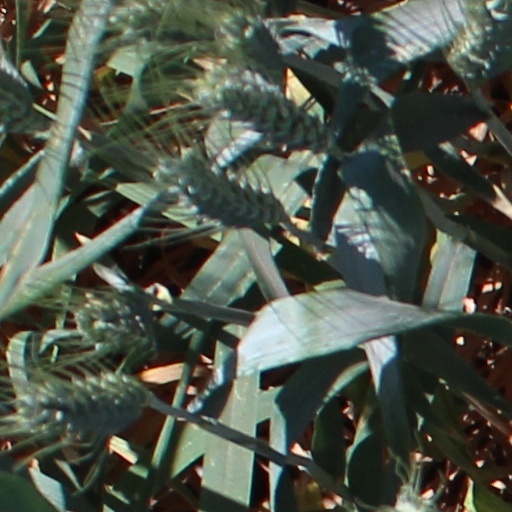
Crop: wheat